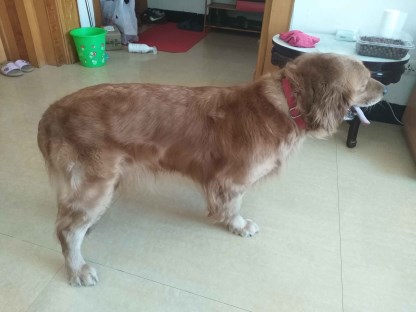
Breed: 5355-n000126-golden_retriever